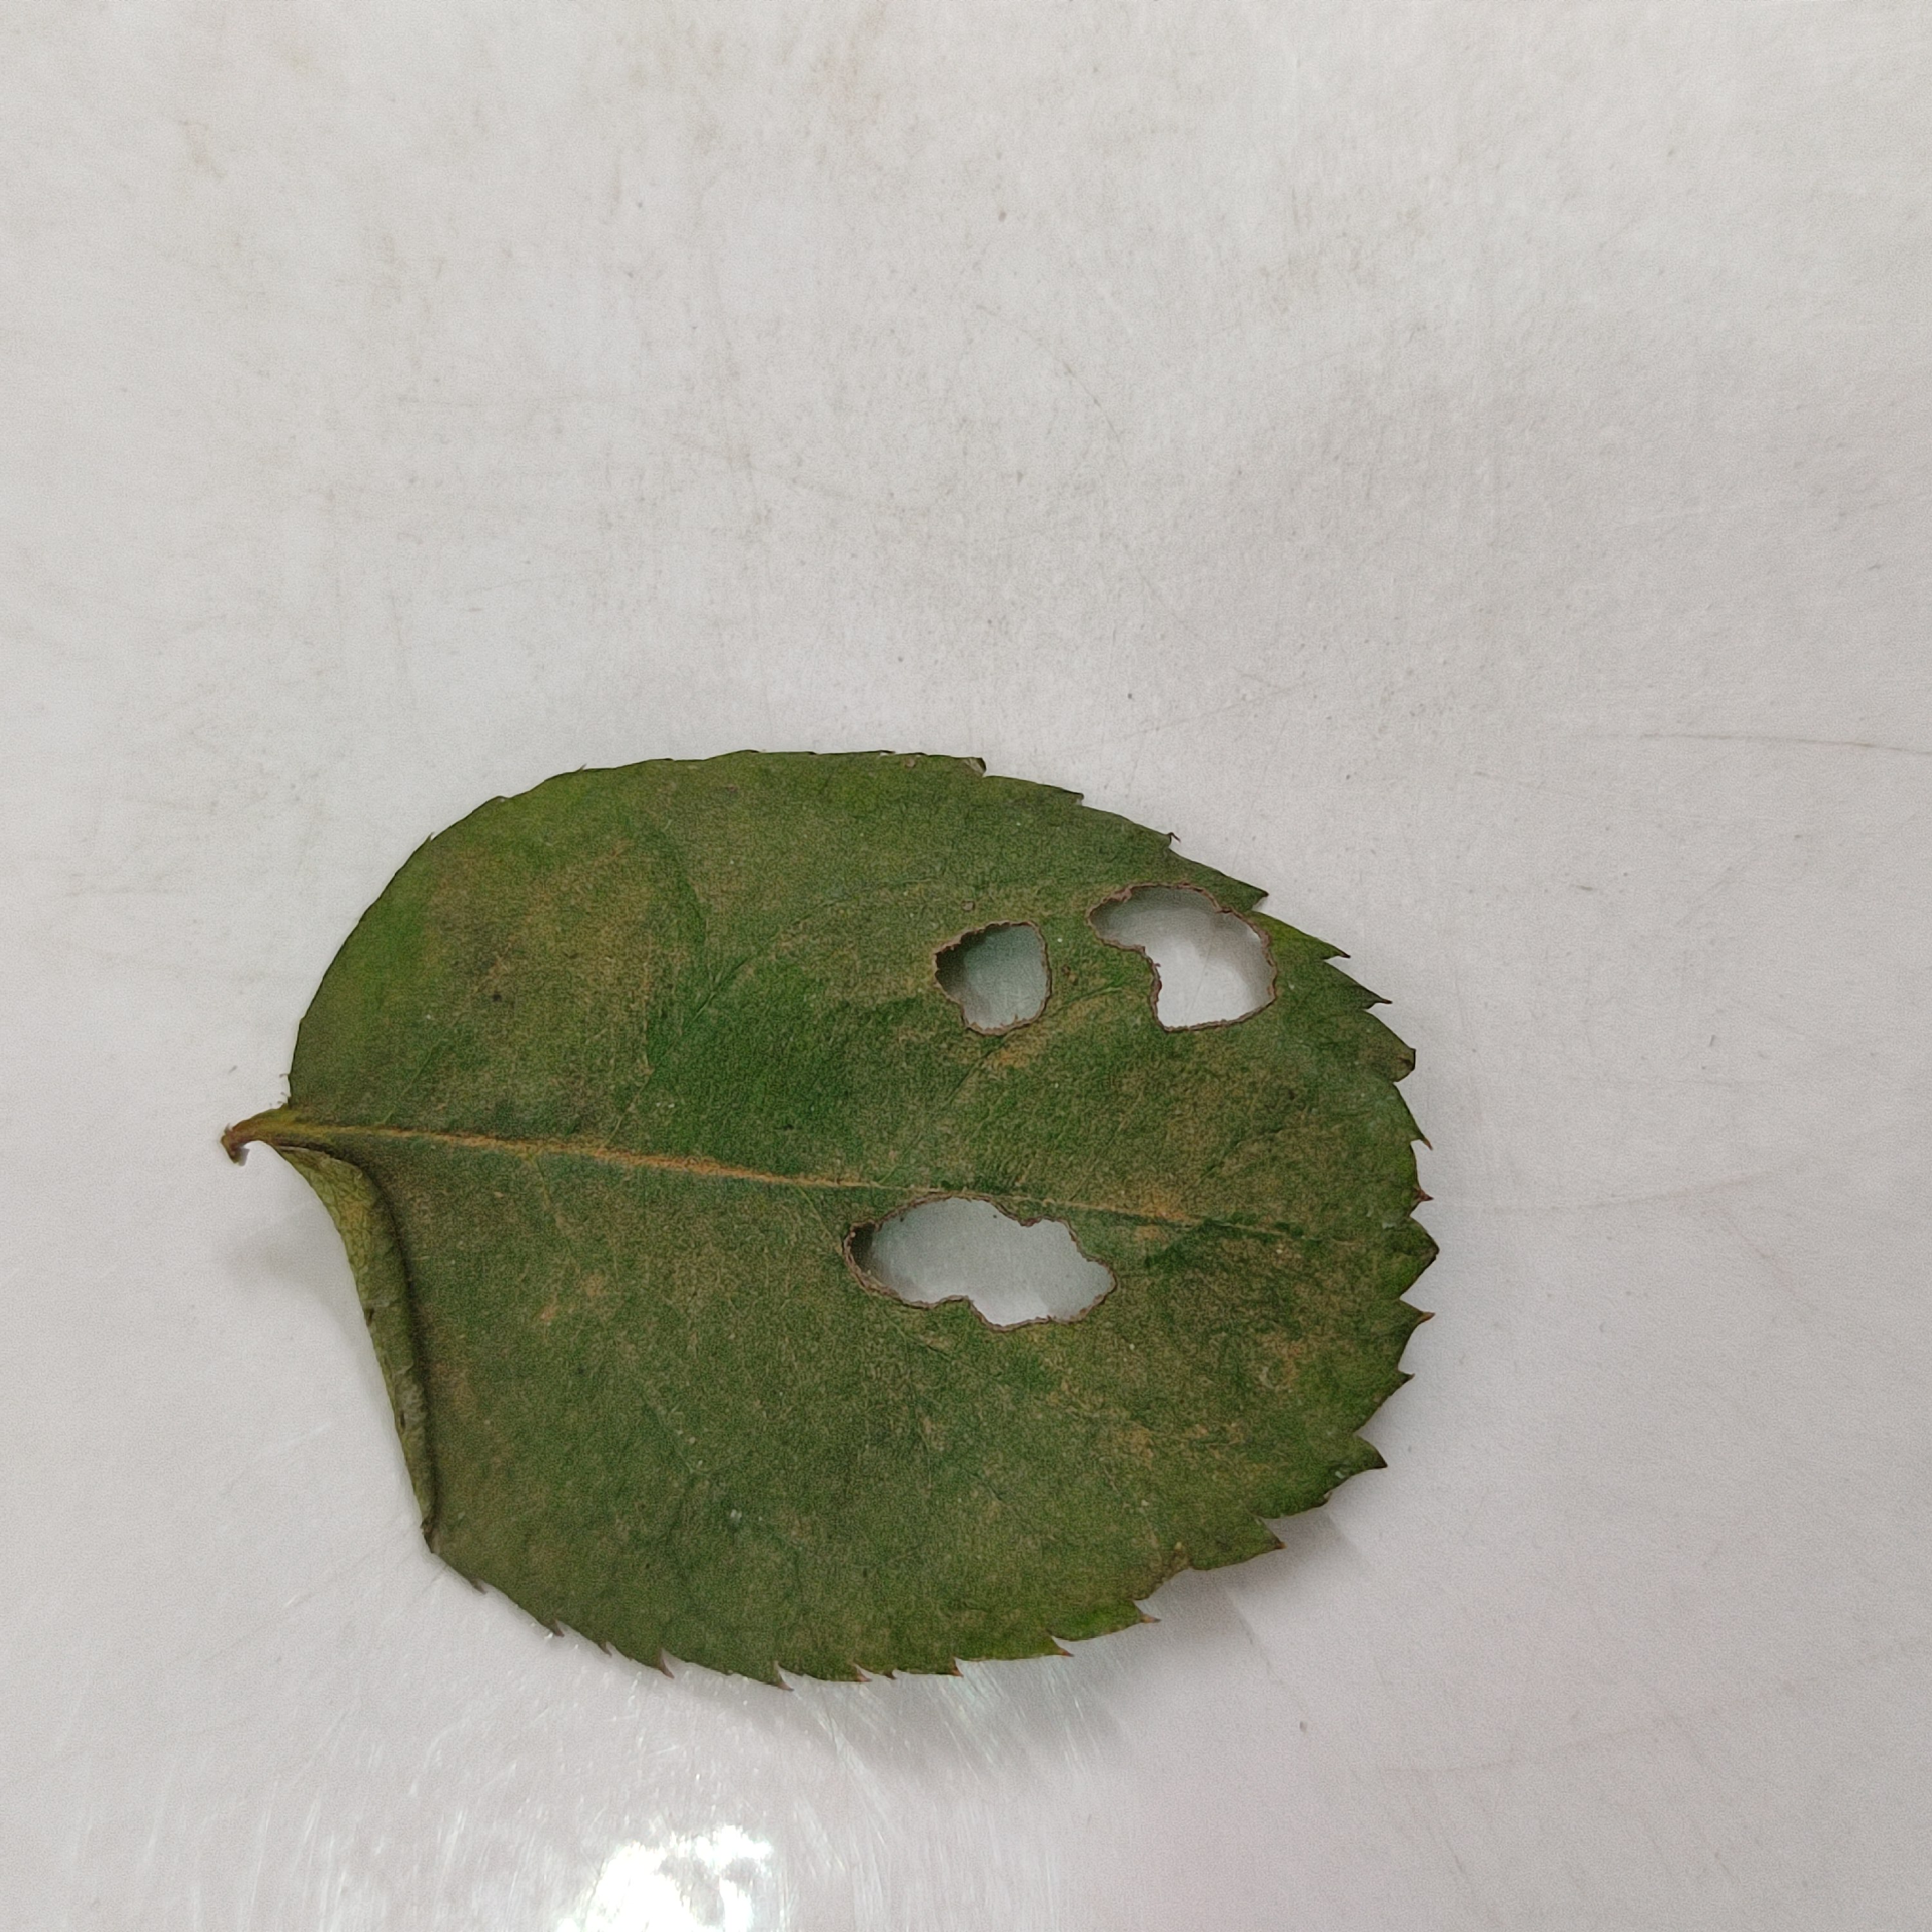
Label: Insect Hole